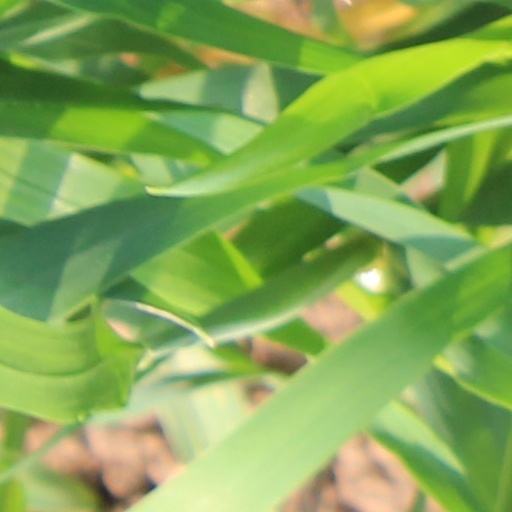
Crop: wheat